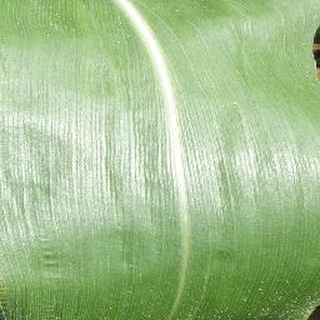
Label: healthy_corn